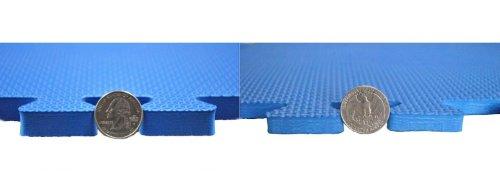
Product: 36 Pieces Non-Toxic Waterproof Foam Wonder Mats: Non-Recycled Quality & Extra Thick 12" X 12" X ~9/16" (BLU)
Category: Toys & Games | Puzzles | Puzzle Play Mats
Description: High quality material - Our foam floor mats are made with a strong and durable non-toxic, no recycled, premium EVA Foam.
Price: $73.11
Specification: ProductDimensions:72x72x0.6inches|ItemWeight:10.2pounds|ShippingWeight:10.2pounds(Viewshippingratesandpolicies)|ASIN:B00UM7JH8C|Itemmodelnumber:CT-11BVRN|Manufacturerrecommendedage:12monthsandup